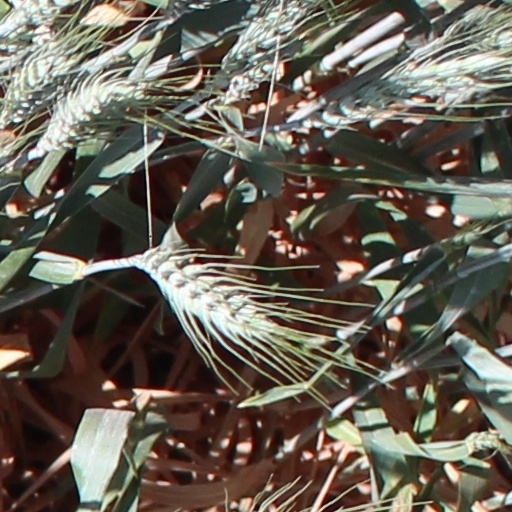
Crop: wheat